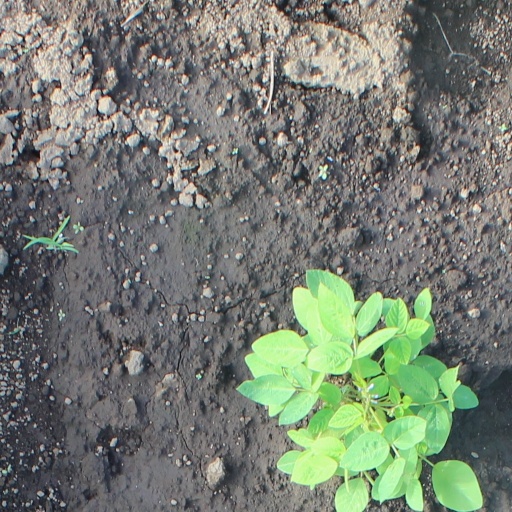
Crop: soybean